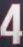
Number: 4